Dnipropetrovsk Oblast

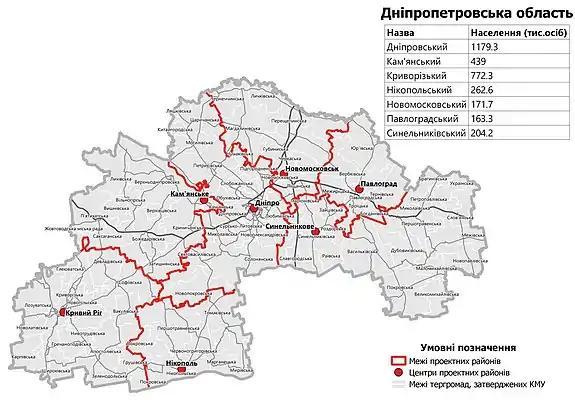
Map of Dnipropetrovsk Oblast.

On 1 August 1925, the Yekaterinoslav Governorate administration was discontinued, and in 1926 the city of Yekterinoslav was renamed Dnipropetrovsk after Ukrainian Soviet leader Grigory Petrovsky. Before the introduction of oblasts in 1932, the Ukrainian SSR comprised 40 okrugs, which had replaced the former Russian Imperial "guberniya" (governorate) subdivisions. In 1932 the territory of the Ukrainian SSR was re-organized into oblasts. The first oblasts were Vinnytsia Oblast, Kyiv Oblast, Odesa Oblast, Kharkiv Oblast, and Dnipropetrovsk Oblast. Soon after that, in the summer of 1932, Donetsk Oblast was formed out of eastern parts of Kharkiv and Dnipropetrovsk oblasts.